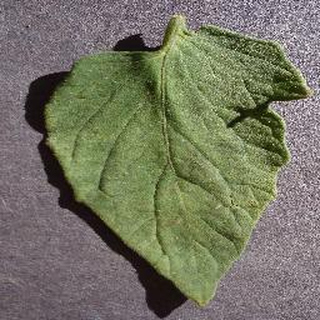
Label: healthy_tomato